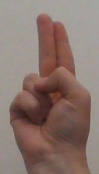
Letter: taa